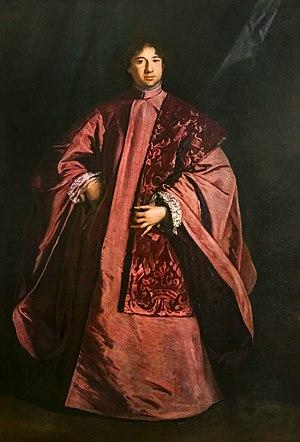
La Pinacoteca Querini Stampalia est un musée et une collection d'art à Venise, Italie. Situé à l'intérieur du Palais Querini Stampalia, près du campo Santa Maria Formosa, dans le sestiere de Castello, sur la rive gauche du Grand Canal.